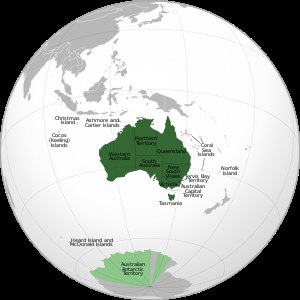
Australiens delstater og territorier
Australiens delstater og territorier
Australien er en forbundsstat bestående af seks delstater og ti territorier. Det australske fastland består af fem delstater og tre territorier. Australien er verdens 6. største land, eksklusive Australian Antarctic Territory i Antarktis.